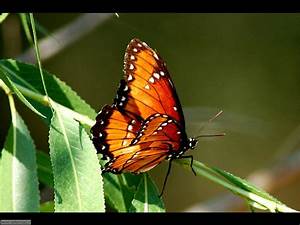
Label: butterfly